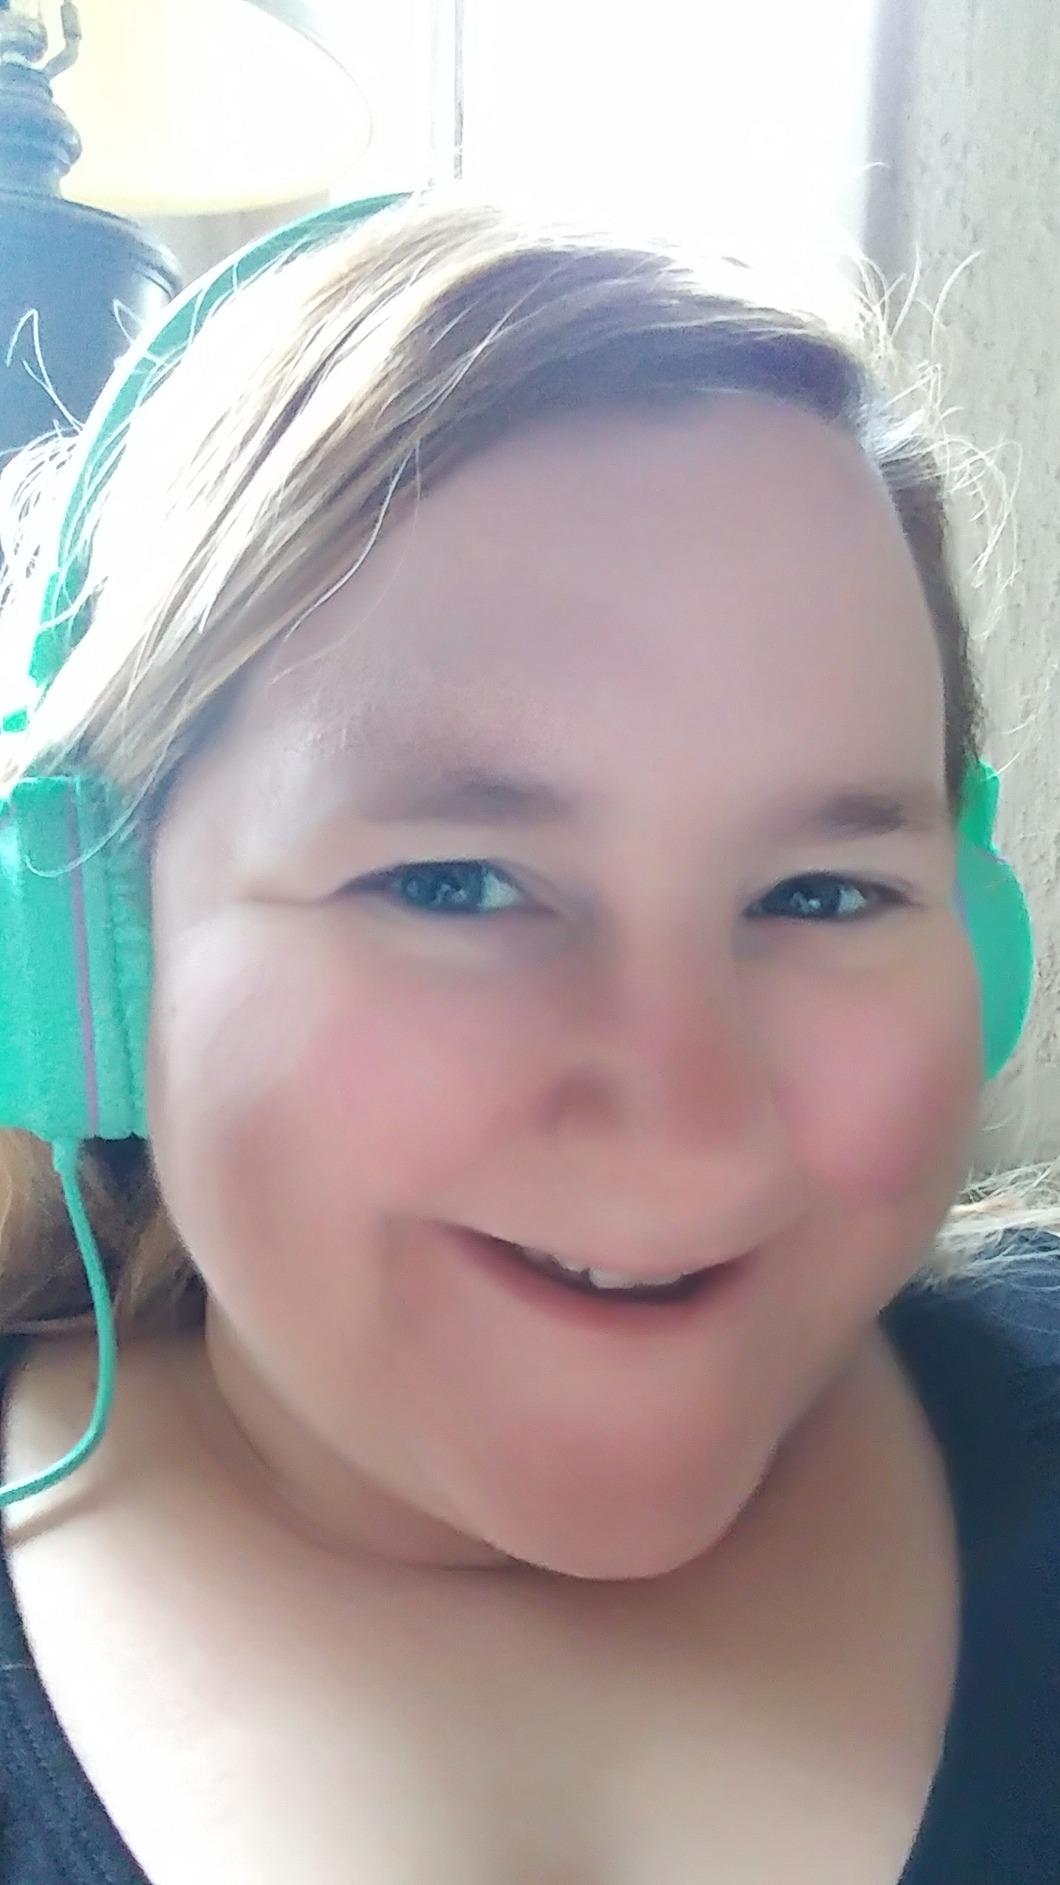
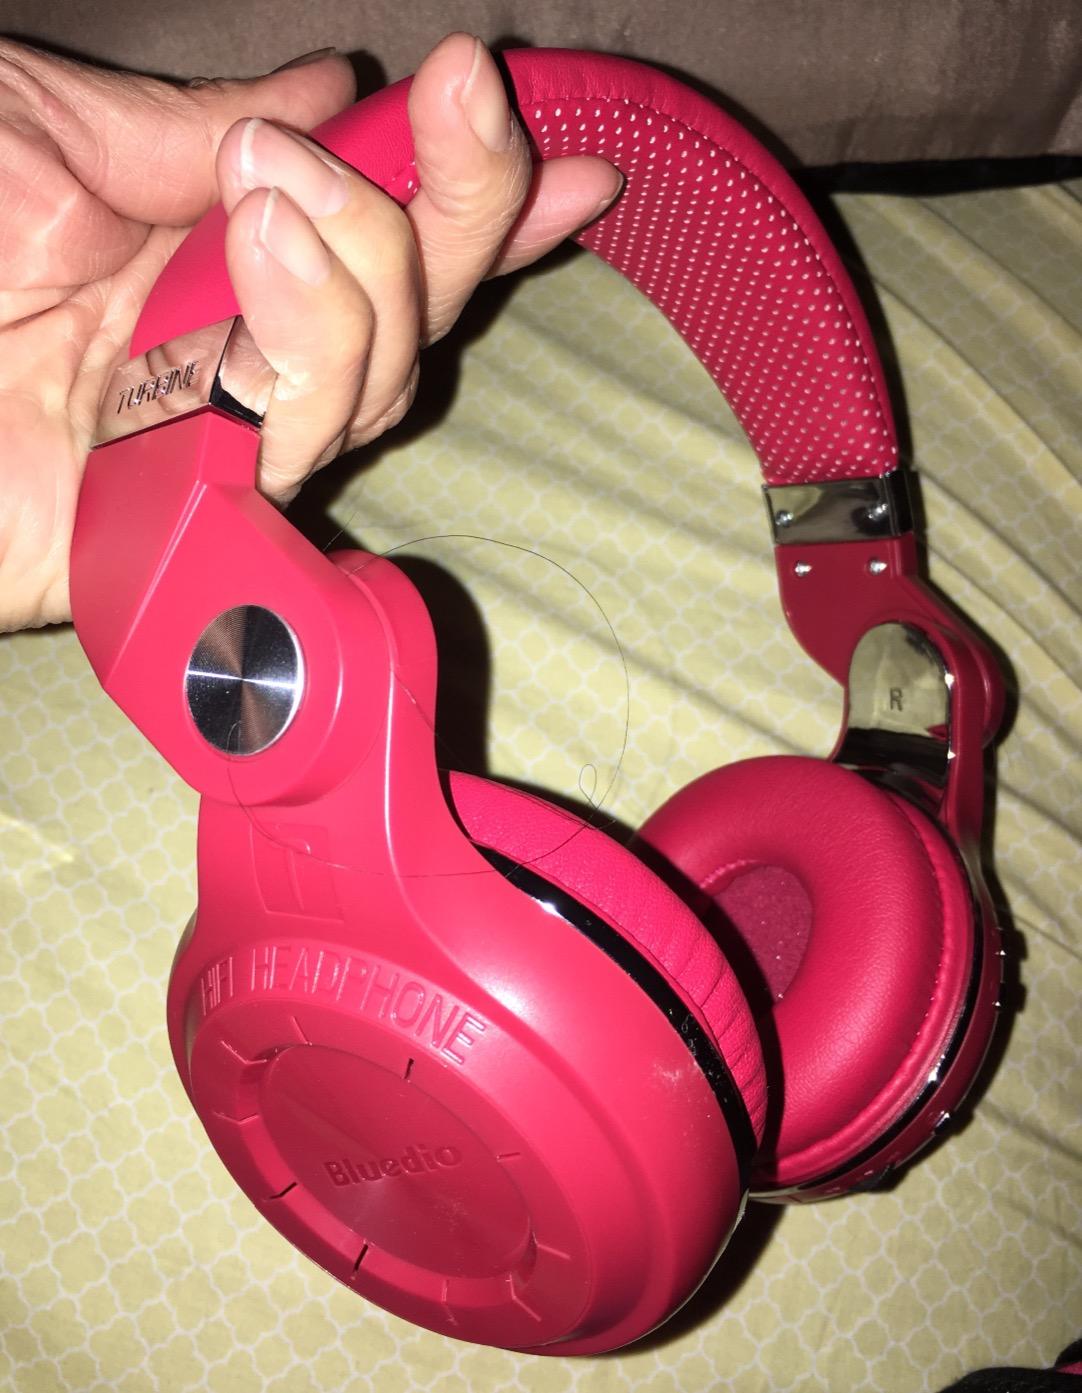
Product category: headphones
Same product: no